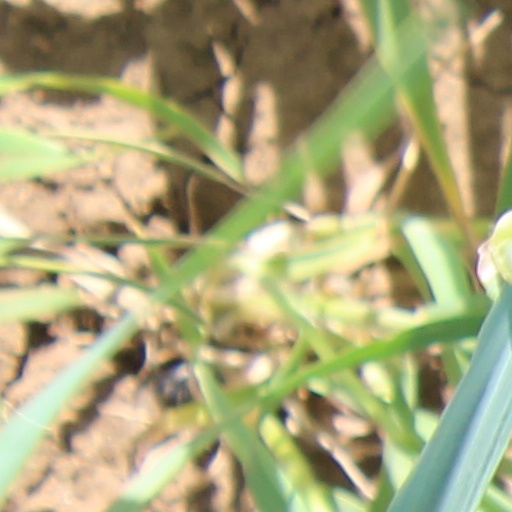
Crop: wheat